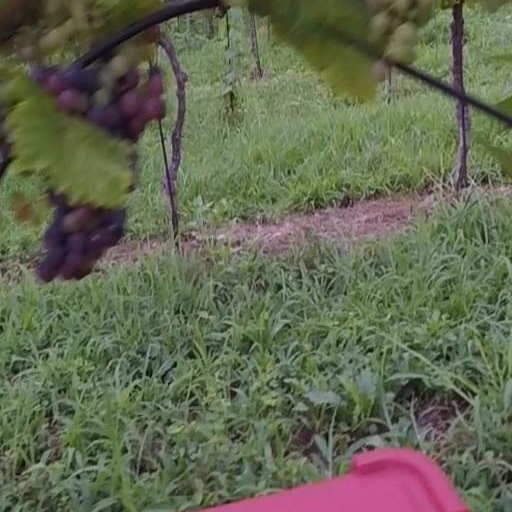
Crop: grape